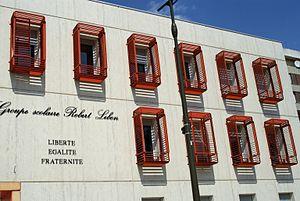
L'école Robert-Lebon à Villejuif (Val-de-Marne).
Villejuif est une commune française située dans le département du Val-de-Marne en région Île-de-France.